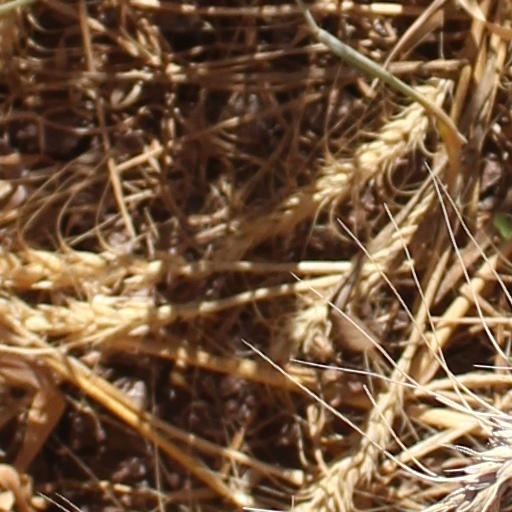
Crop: wheat